George and John R. Hunt Memorial Building

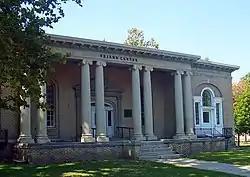
The building in 2007

The George and John R. Hunt Memorial Building, often referred to as just the Hunt Memorial Building, is the former Ellenville, New York, United States, public library. It is located on Liberty Square, at the juncture of Liberty Place and Canal Street (NY 52), just across from the village's post office, another Registered Historic Place in Wawarsing.